Chisel

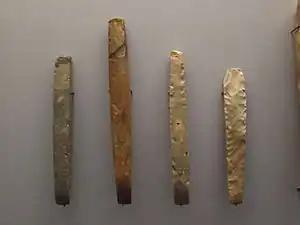
Neolithic stone chisels from Schleswig-Holstein, Germany around 4100 to 2700 BCE

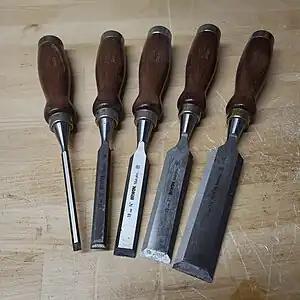
A selection of modern wood chisels

A chisel is a hand tool with a characteristic wedge-shaped cutting edge on the end of its blade. A chisel is useful for carving or cutting a hard material such as wood, stone, or metal.